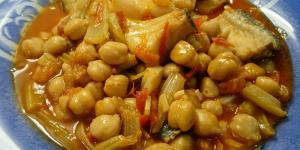
potaje de garbanzos con acelgas y bacalao